The Little Hotel

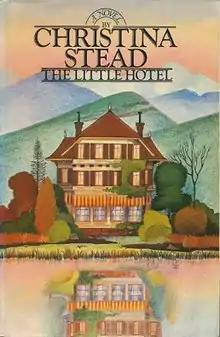
First edition

The Little Hotel (1973) is a novel by Australian writer Christina Stead.